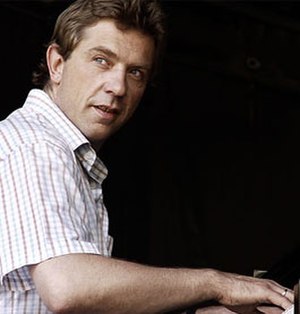
Carsten Dahl
Foto Hreinn Gudlaugsson
Carsten Dahl er en dansk pianist inden for jazz og klassisk musik. Desuden en omfattende karriere som komponist og billedkunstner. Han har spillet sammen med en enorm lang række internationale og herboende kunstnere, både fra den klassiske verden og fra jazzen, og sammen med Lennart Ginman og Thomas Blachman udgør han bl.a GinmanBlachmanDahl.